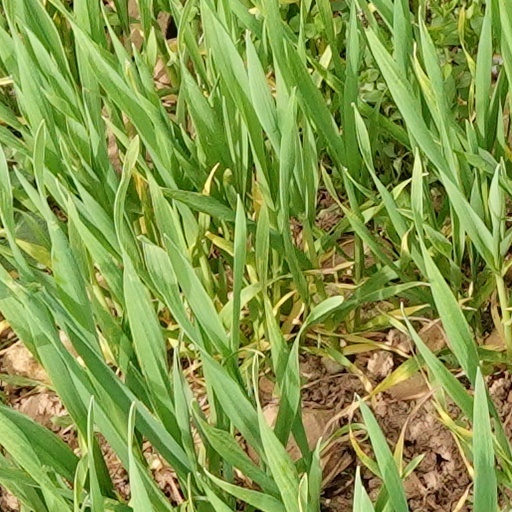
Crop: wheat